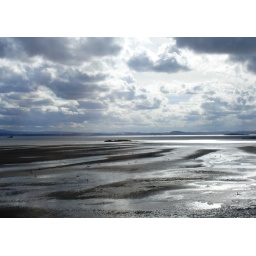
... on the Fife coast near Aberdour, Scotland. Taken from the train window on the way from Edinburgh to Dundee.